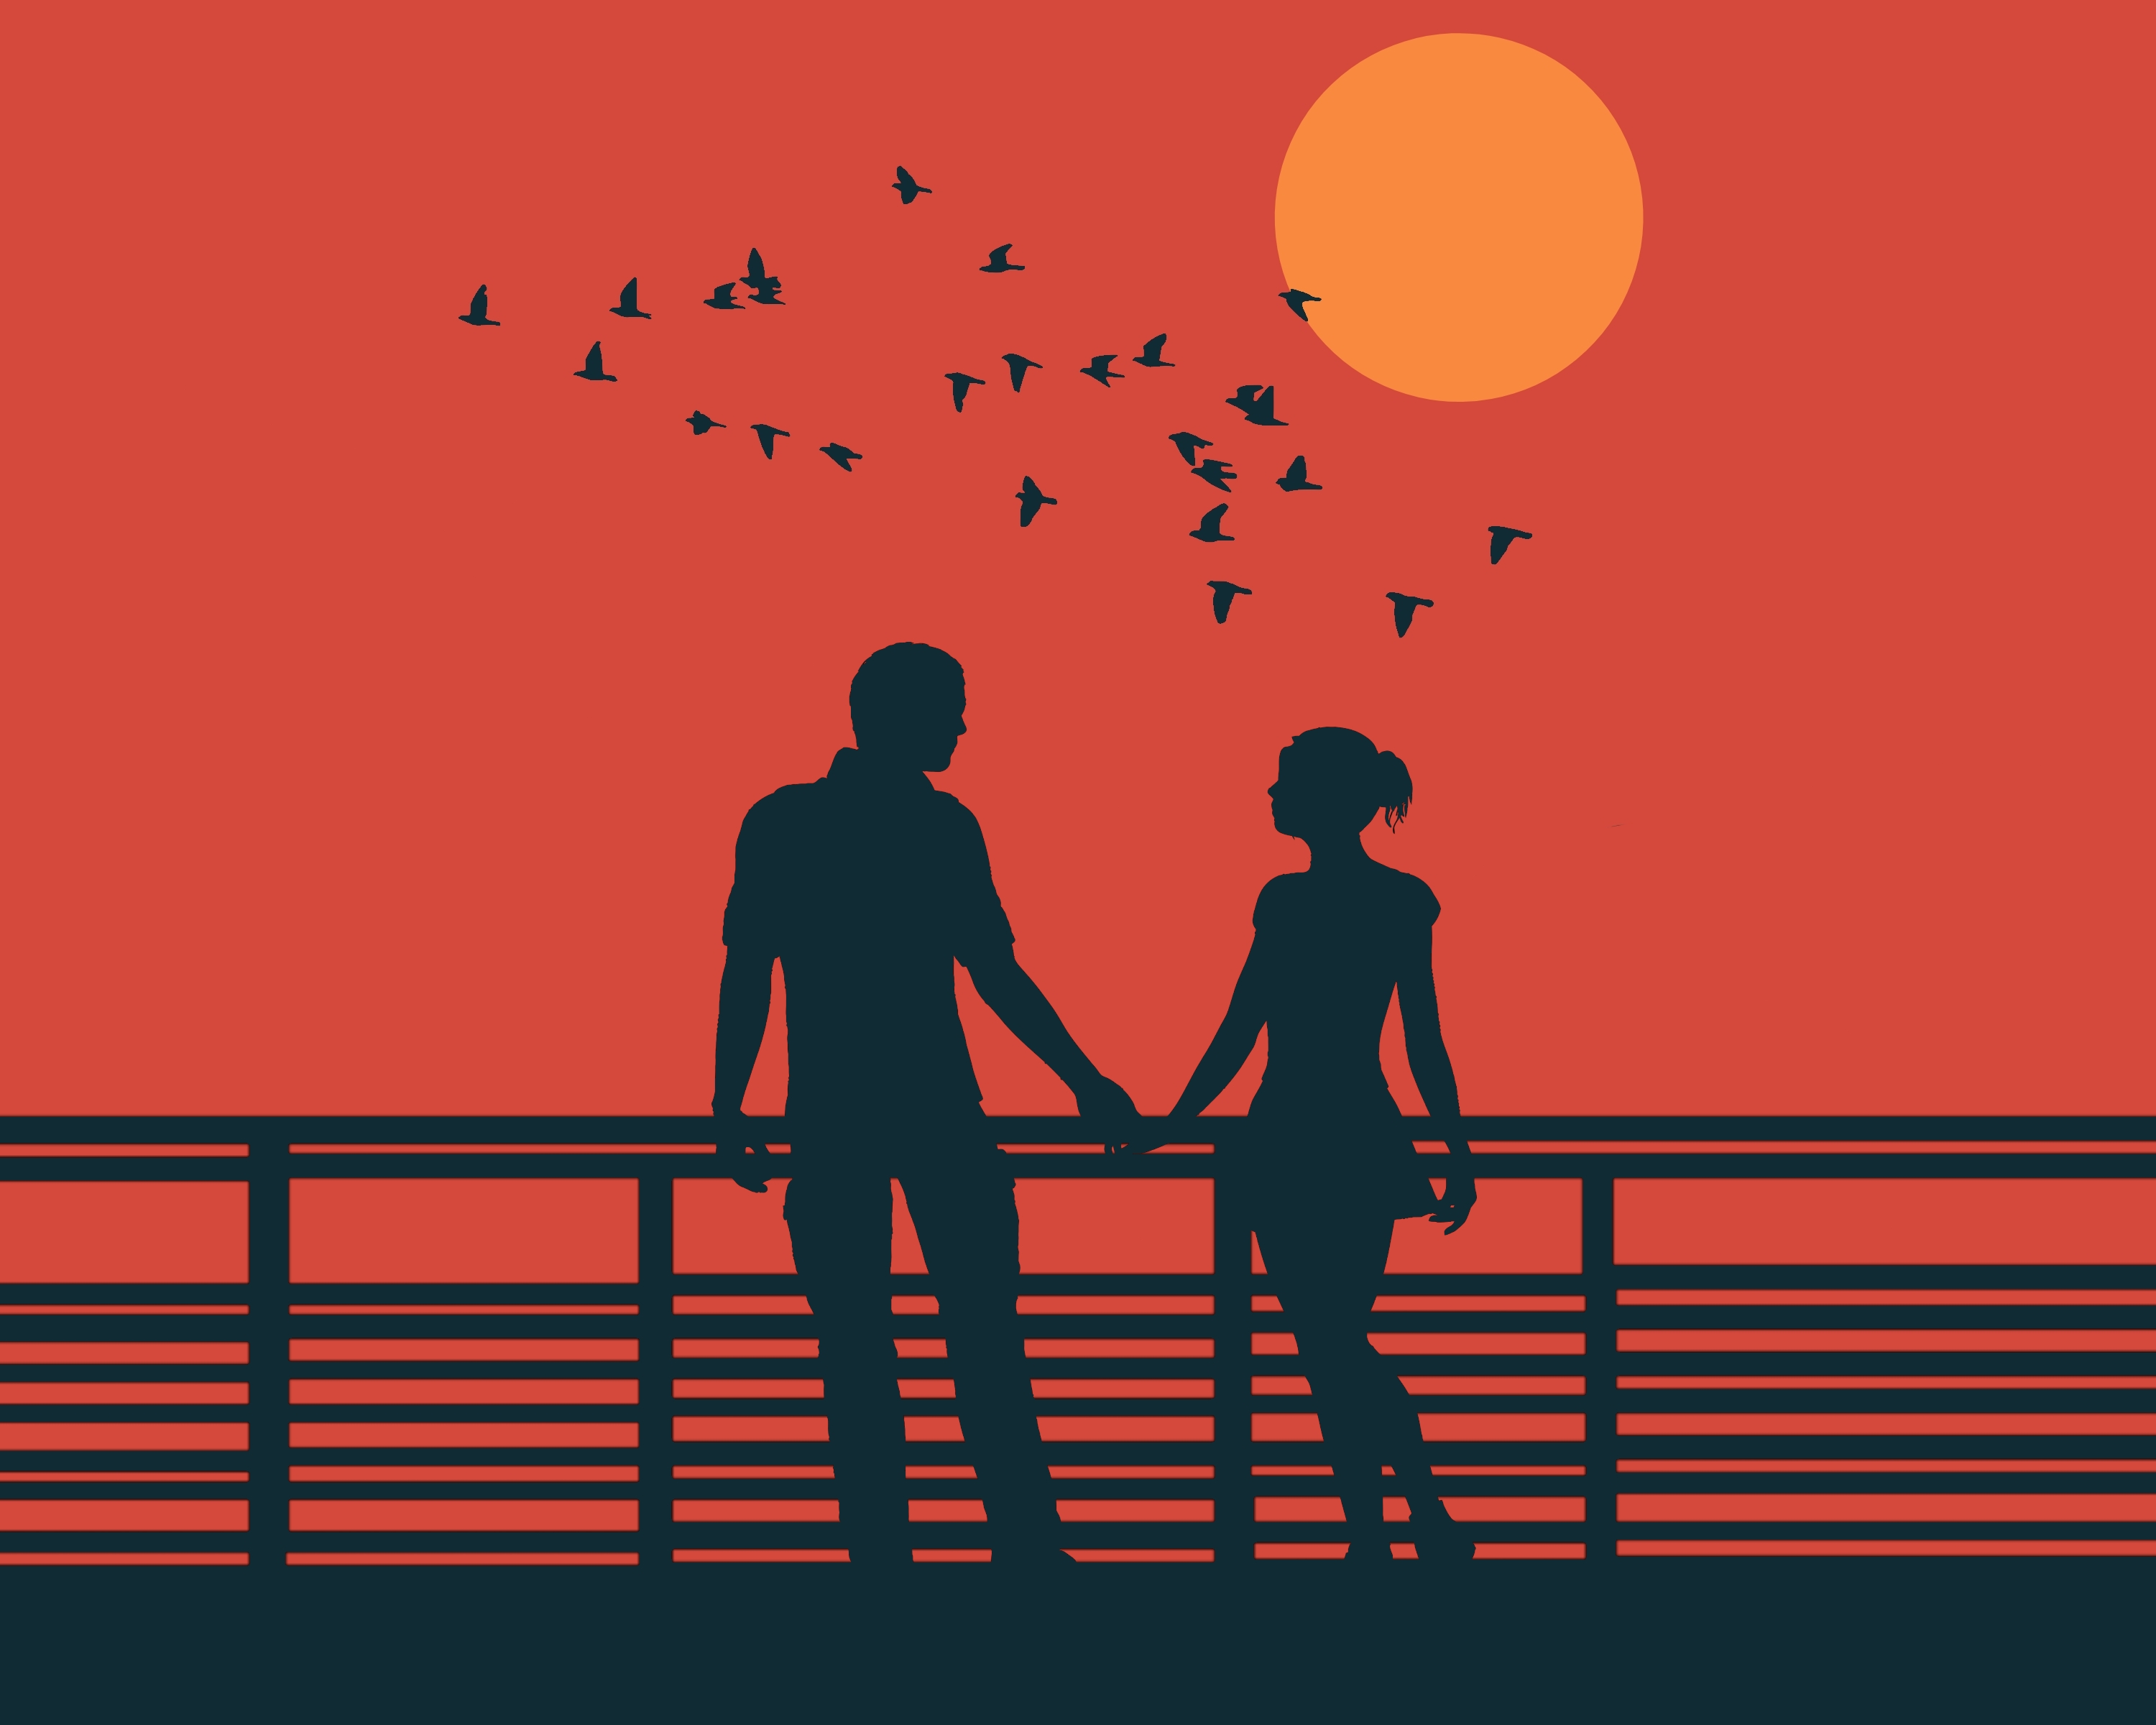
couple, holding hands, silhouette, bridge, birds, sunset, man, love, woman, landscape, outdoors, nature, together, relationship, lovers, People in nature, orange, happy, gesture, font, art, greeting, event, illustration, graphics, fun, conversation, rectangle, graphic design, sharing, logo, circle, visual arts, magenta